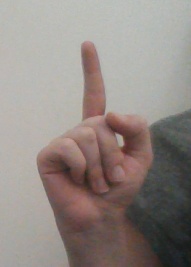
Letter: bb